Stork Club

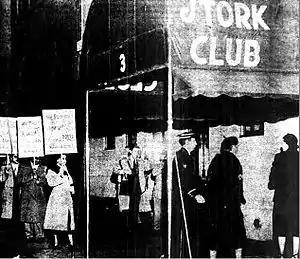
A group of pickets led by Walter White outside the Stork Club following Josephine Baker's accusation of racism. Baker's friend, Bessie Buchanan, who was also a club guest at the time, is among those on the picket line on October 27, 1951.

In early 1944, New York mayor Fiorello H. La Guardia ordered a check on the books of all major city night clubs. City tax accountants soon investigated the Stork Club, the Copacabana, and other city night spots. By July, auditors turned in a report claiming that the clubs were overcharging patrons on tax, sending the city the proper amount, and keeping the overbilled sums. One Saturday in July, city officials arrived at the Stork Club with a court order granting permission for them to seize the club's property for the amount that was claimed to be overcharged as taxes, plus penalties. The total for the Stork Club was $181,000. Billingsley, out of town with his family, was notified. The club's employees refused to turn anything over to the officials, who were intent on closing it.